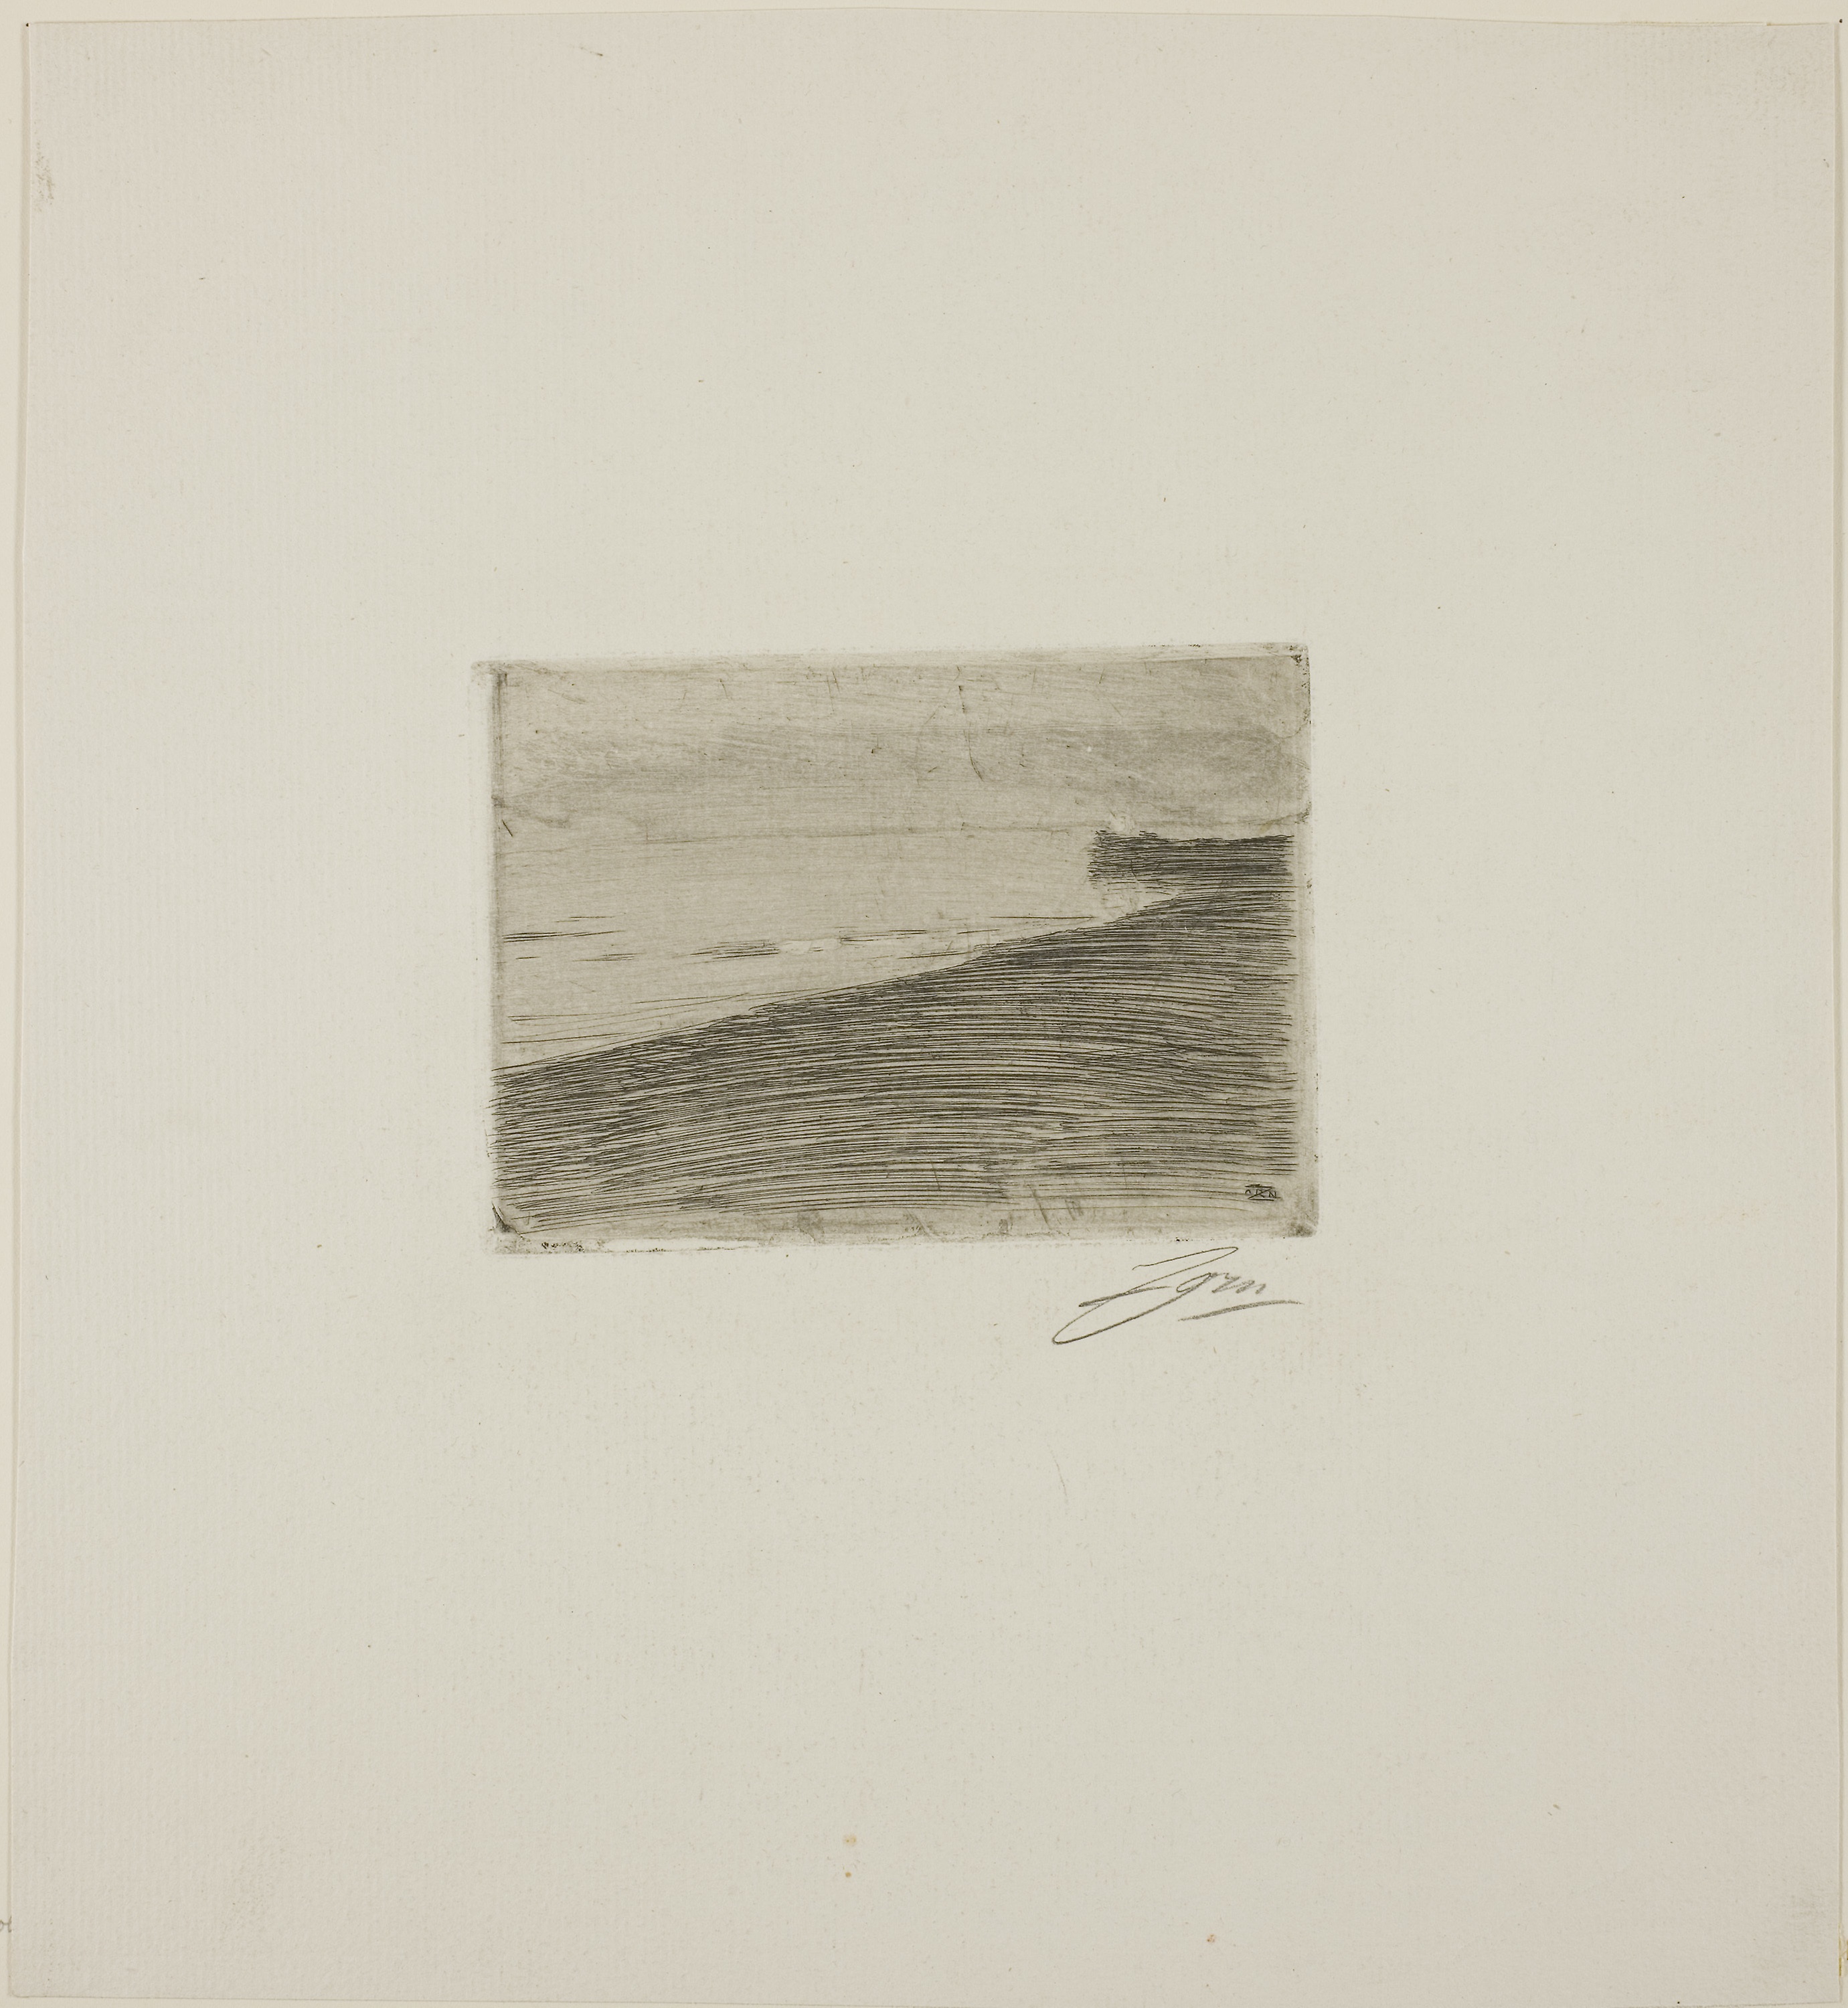
text, drawing, artwork